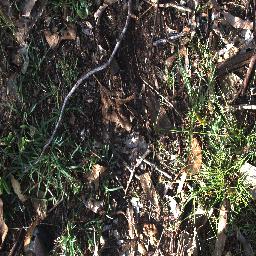
Label: negative